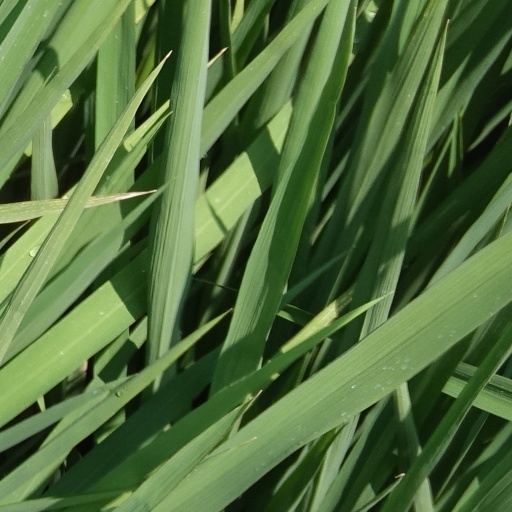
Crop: rice